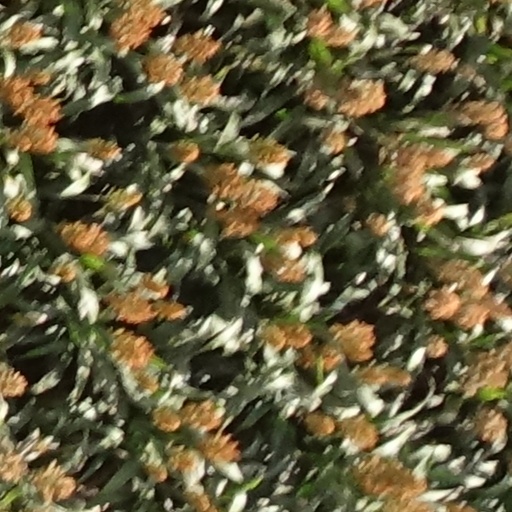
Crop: sorghum